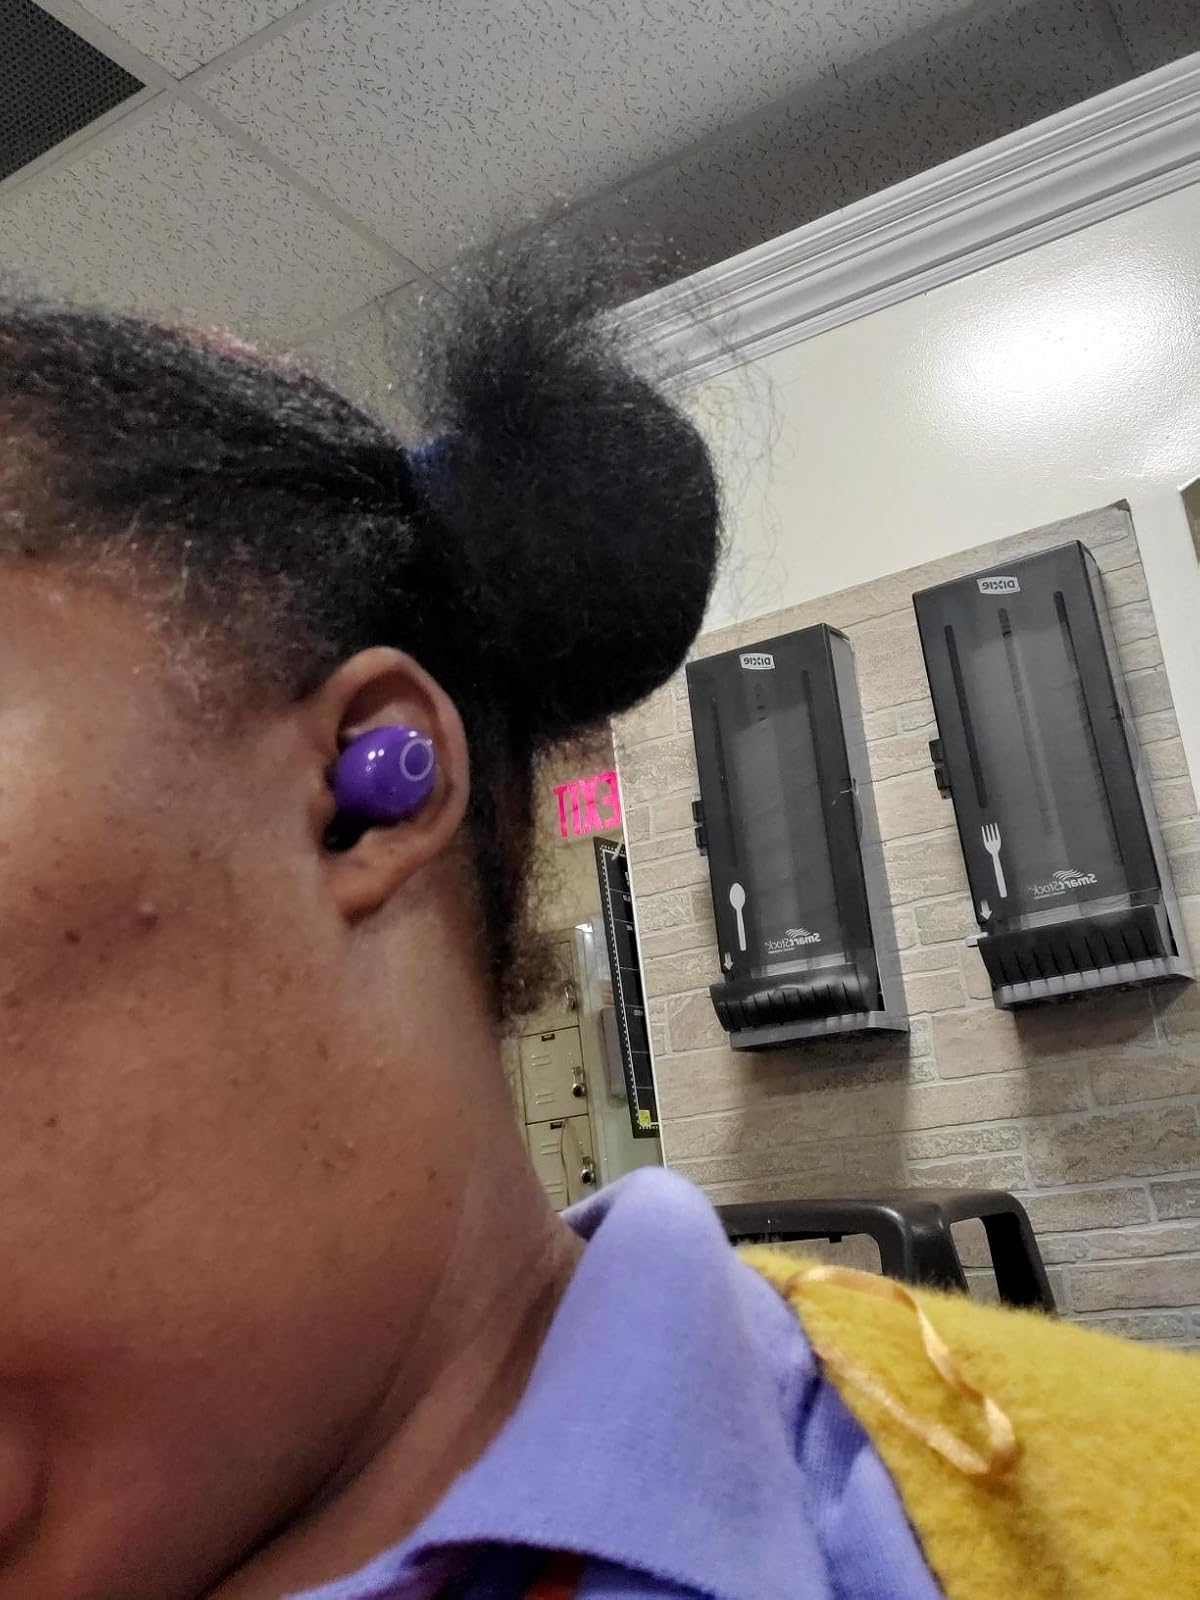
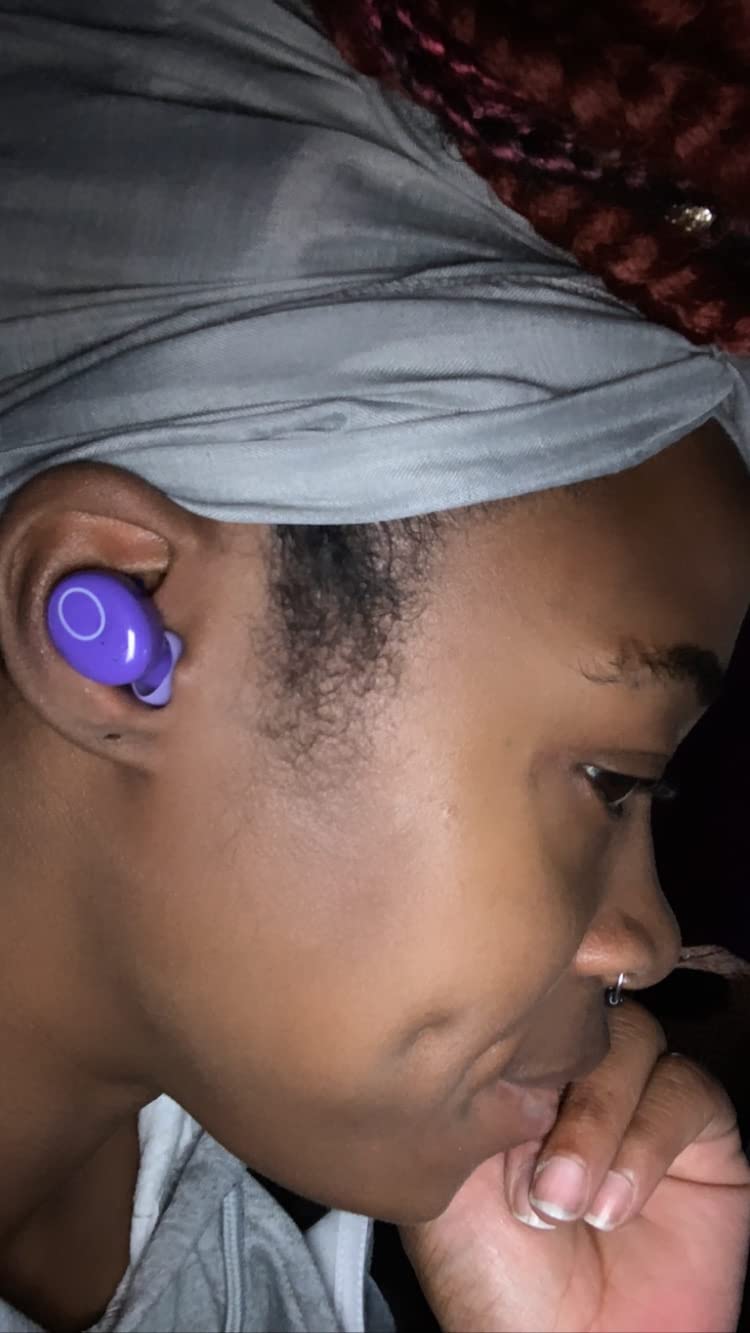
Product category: earbuds
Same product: yes